Horace A. Moses

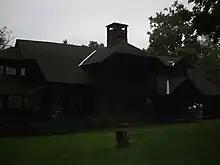
The Manor House in 2011

Beginning in 1919, Moses began acquiring land in the South Quarter section of Russell, Massachusetts. The hill-top property, known as Woronoake Heights, became the Moses' summer estate and encompassed 1600 acres, including a private 90-acre lake (now known as Russell Pond and formerly as Hazzard Pond). The family, along with numerous summer staff, raised prized apples, steer, and award-winning hunting dogs on the property. Shortly before his death in 1947, he began selling sections of the estate to the Hampden Council of the Boy Scouts of America. The council operated the property as the Horace A. Moses Scout Reservation and included three camps, although these have since been consolidated into a single facility. Today, many structures original to Moses still stand, including his weekend home, known locally as The Manor House (and formerly as "Memorial Lodge"). Other remaining buildings (and their current names/uses within the camp) include the dairy milking station (blacksmith shop), guest house (Sachem Lodge), and caretaker cabin (Overlook Lodge) The camp is now operated by the Western Massachusetts Council of the Boy Scouts of America. The Silver Beaver Award given to Moses now hangs in the camp office.